Merchants' Church

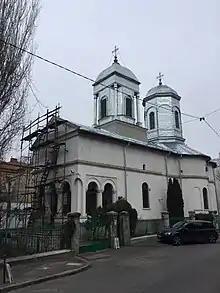
Merchants' Church

The Merchants' Church is a Romanian Orthodox church located at 5 Teodor Ștefănescu Street in Bucharest, Romania. It is dedicated to Saint Nicholas.